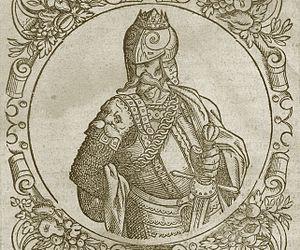
Ghédimin ou Gediminas est né vers 1275 et décédé en 1341. Il devient grand-duc de Lituanie en 1316 et en fait un État très puissant.
L'État de Lituanie se forme en 1230, quand les tribus baltes menacées dans le Nord par les chevaliers Porte-Glaive et à l'ouest par les chevaliers Teutoniques se réunissent sous la direction de Mindaugas.
Alessandro Guagnini, était un chroniqueur italien originaire de Vérone. Il servit dans l'armée lituanienne à Vitebsk.